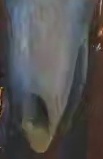
Face region: mouth_nostrils (mouth_chin_nostrils_and_profile)
Pain indicator: not_present